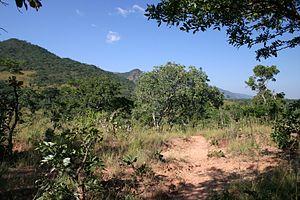
La métallurgie a été développée indépendamment durant l'Antiquité dans plusieurs régions du monde. L'Afrique a ainsi vu la naissance de la métallurgie du cuivre et de la métallurgie du fer. Cette dernière a même peut-être vu le jour plusieurs siècles avant que les Hittites ne commencent à travailler le minerai de fer.
Le parc national de Nyika est le plus grand parc national du Malawi, avec une superficie d'environ 3 200 km².
Le miombo est un genre de savane boisée du centre et du sud de l'Afrique.